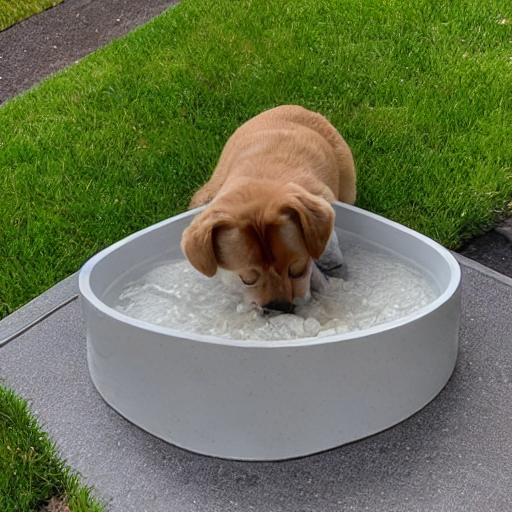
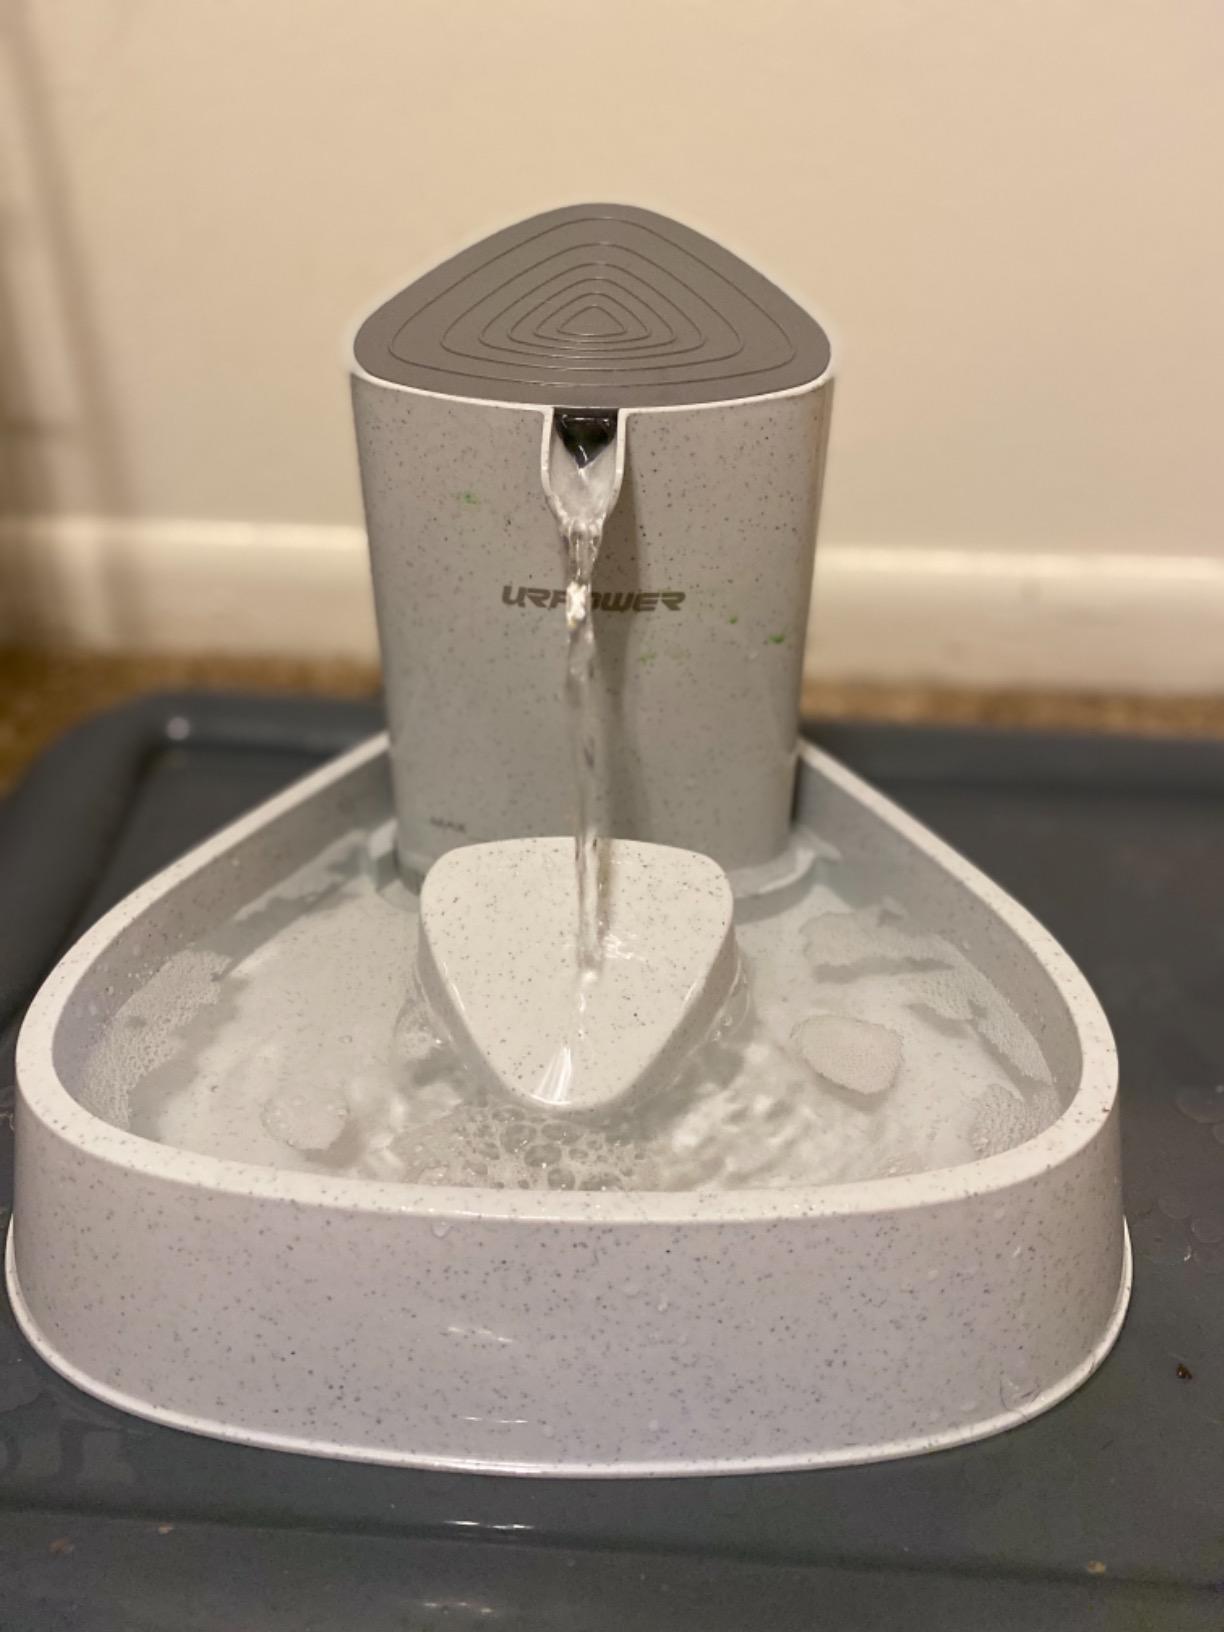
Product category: items_bowl
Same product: no